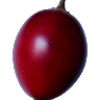
Label: Tamarillo 1